Kelly's Cellars

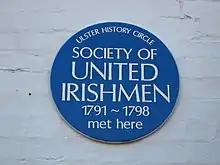
Blue Plaque to United Irishmen

Kellys Cellars is a pub in Belfast, Northern Ireland, situated at 30 Bank Street in the city centre. Built on March 14, 1720, it is one of the oldest pubs of Belfast.